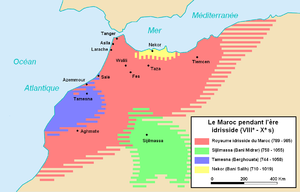
Carte du Maroc pdt. l'ere idrisside. Travail basé essentiellement sur: - les cartes d'Euratlas [1][2] - les travaux de Shepherd [3][4]. - la description du partage du royaume entre les héritiers d'Idriss II en 828 [5][6][7].
Habité dès la préhistoire par des populations berbères, le Maroc et son territoire ont connu des peuplements phéniciens, carthaginois, romains, vandales, byzantins et arabes. C'est en 788, lors de son exil qu'Idris Iᵉʳ, fuyant les persécutions du califat des Abbassides, a donné naissance à un État dans le Maghreb al-Aqsa. Depuis, le Maroc a toujours gardé, si ce n'est une indépendance absolue, du moins une très forte autonomie.
L'émirat de Sijilmassa est une principauté berbère ayant existé dans la région du Tafilalet entre les années 758 et 1055. Sa capitale était Sijilmassa.
Le Maroc, ou depuis 1957, en forme longue le royaume du Maroc, autrefois l'Empire chérifien, est un État unitaire régionalisé situé en Afrique du Nord. Son régime politique est une monarchie constitutionnelle. Sa capitale est Rabat et sa plus grande ville Casablanca.
Les Idrissides sont une dynastie chérifienne de souche alide ayant régné au Maroc entre 789 et 985. Ils sont communément considérés comme les fondateurs du premier État marocain.
Ali ben Muhammad né en 827 et mort en 848 à 21 ans après 12 ans de règne est un des fils de Muhammad ben Idrîs auquel il succéde comme sultan idrisside en 836.
La fin de l'Antiquité, ou Antiquité tardive, est marquée en Afrique du Nord par la chute de l'Empire romain sous le coup des migrations germaniques, des invasions barbares : arrivée des Vandales en 429, et royaume des Vandales et des Alains, converti au christianisme sous sa forme arienne.
Les Awerba sont une tribu berbère du Maroc, faisant partie de la confédération des Branès. Ils sont principalement connus pour leur lutte contre la conquête musulmane du Maghreb au VIIᵉ siècle puis lors de la constitution de l'État idrisside au VIIIᵉ siècle.
Un chérif, chérifou ou Haïdara, ou charif, ou chorfa, est un descendant de Mahomet par sa fille Fatima via l'un de ses deux petits-fils, Hassan et Hussayn.
Basra ou Basra al-Hamra est un site archéologique du Maroc, devenue capitale des Idrissides, dynastie ayant régné de 789 à 985, lorsque ces derniers sont chassés de Fès par les Fatimides.